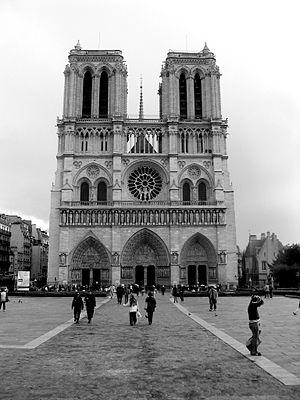
Jean Sogard fut organiste de la Cathédrale Notre-Dame de Paris.
Félix Danjou, né à Paris le 21 juin 1812 et mort à Montpellier le 4 mars 1866, est un organiste et compositeur français.
Antoine Calvière est un musicien français né à Paris en 1695 et mort en cette même ville le 18 avril 1755.
Joseph Pollet fut organiste de la cathédrale Notre-Dame de Paris 1834 à 1840.
Jean de Bruges fut le premier organiste de la Cathédrale Notre-Dame de Paris.
Arnoul Gréban, né au Mans avant 1420, mort vers 1485, organiste de la Cathédrale Notre-Dame de Paris, est l'auteur d'un Mystère de la Passion et avec son frère Simon Gréban du Mystère des Actes des Apôtres.
Henri de Saxe fut organiste de la Cathédrale Notre-Dame de Paris.
Léonce de Saint-Martin, né le 31 octobre 1886 à Albi et mort le 10 juin 1954 à Paris, est un organiste et compositeur français.